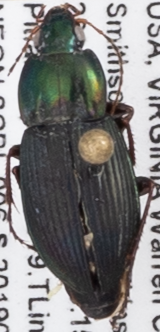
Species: Poecilus lucublandus
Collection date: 2019-07-18
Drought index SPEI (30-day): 0.376
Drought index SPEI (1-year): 2.09
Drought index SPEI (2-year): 2.09